Sammie

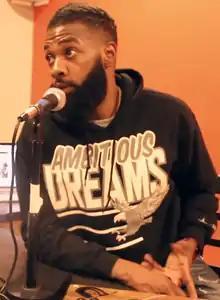
Sammie in 2018

Sammie Lee Bush, Jr. (born March 1, 1987), known by the mononym Sammie, is an American singer and songwriter. He is best known for his 1999 hit single, "I Like It", from his debut album, "From the Bottom to the Top" (2000). He returned with his second studio and self-titled album, "Sammie" in 2006. Since then, he has released several EPs, mixtapes, and albums including "Indigo", "Coming of Age", and "Everlasting". Sammie announced via Instagram that he would be releasing a new album in 2020 after the completion of the Millennium Tour 2020.